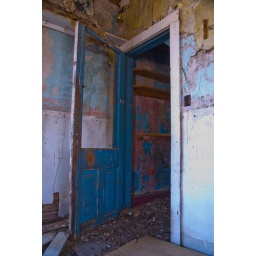
I liked the color of the door and the back wall in the pantry.